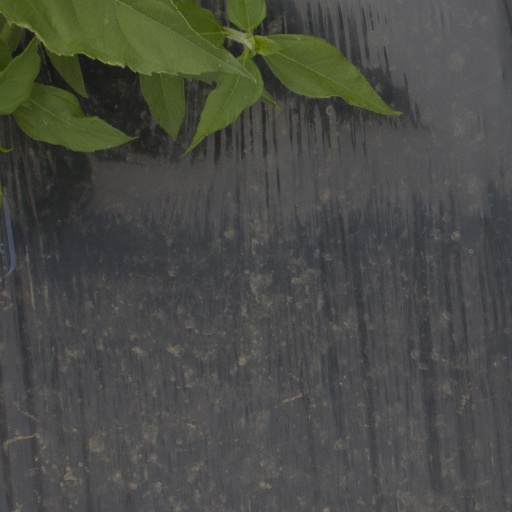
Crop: Jerusalem artichoke